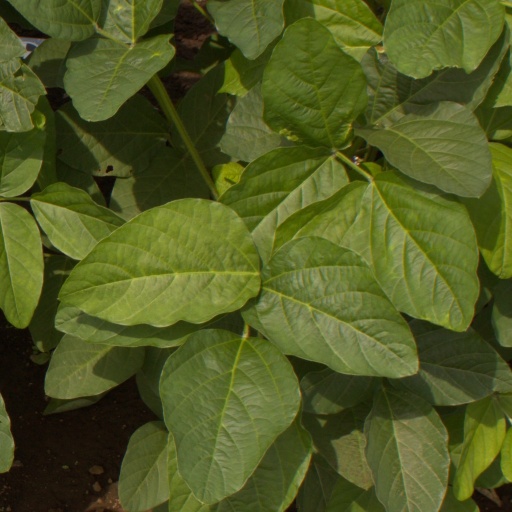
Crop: soybean